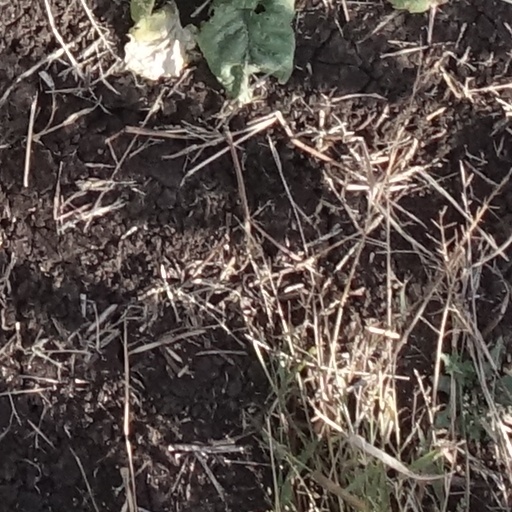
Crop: sorghum